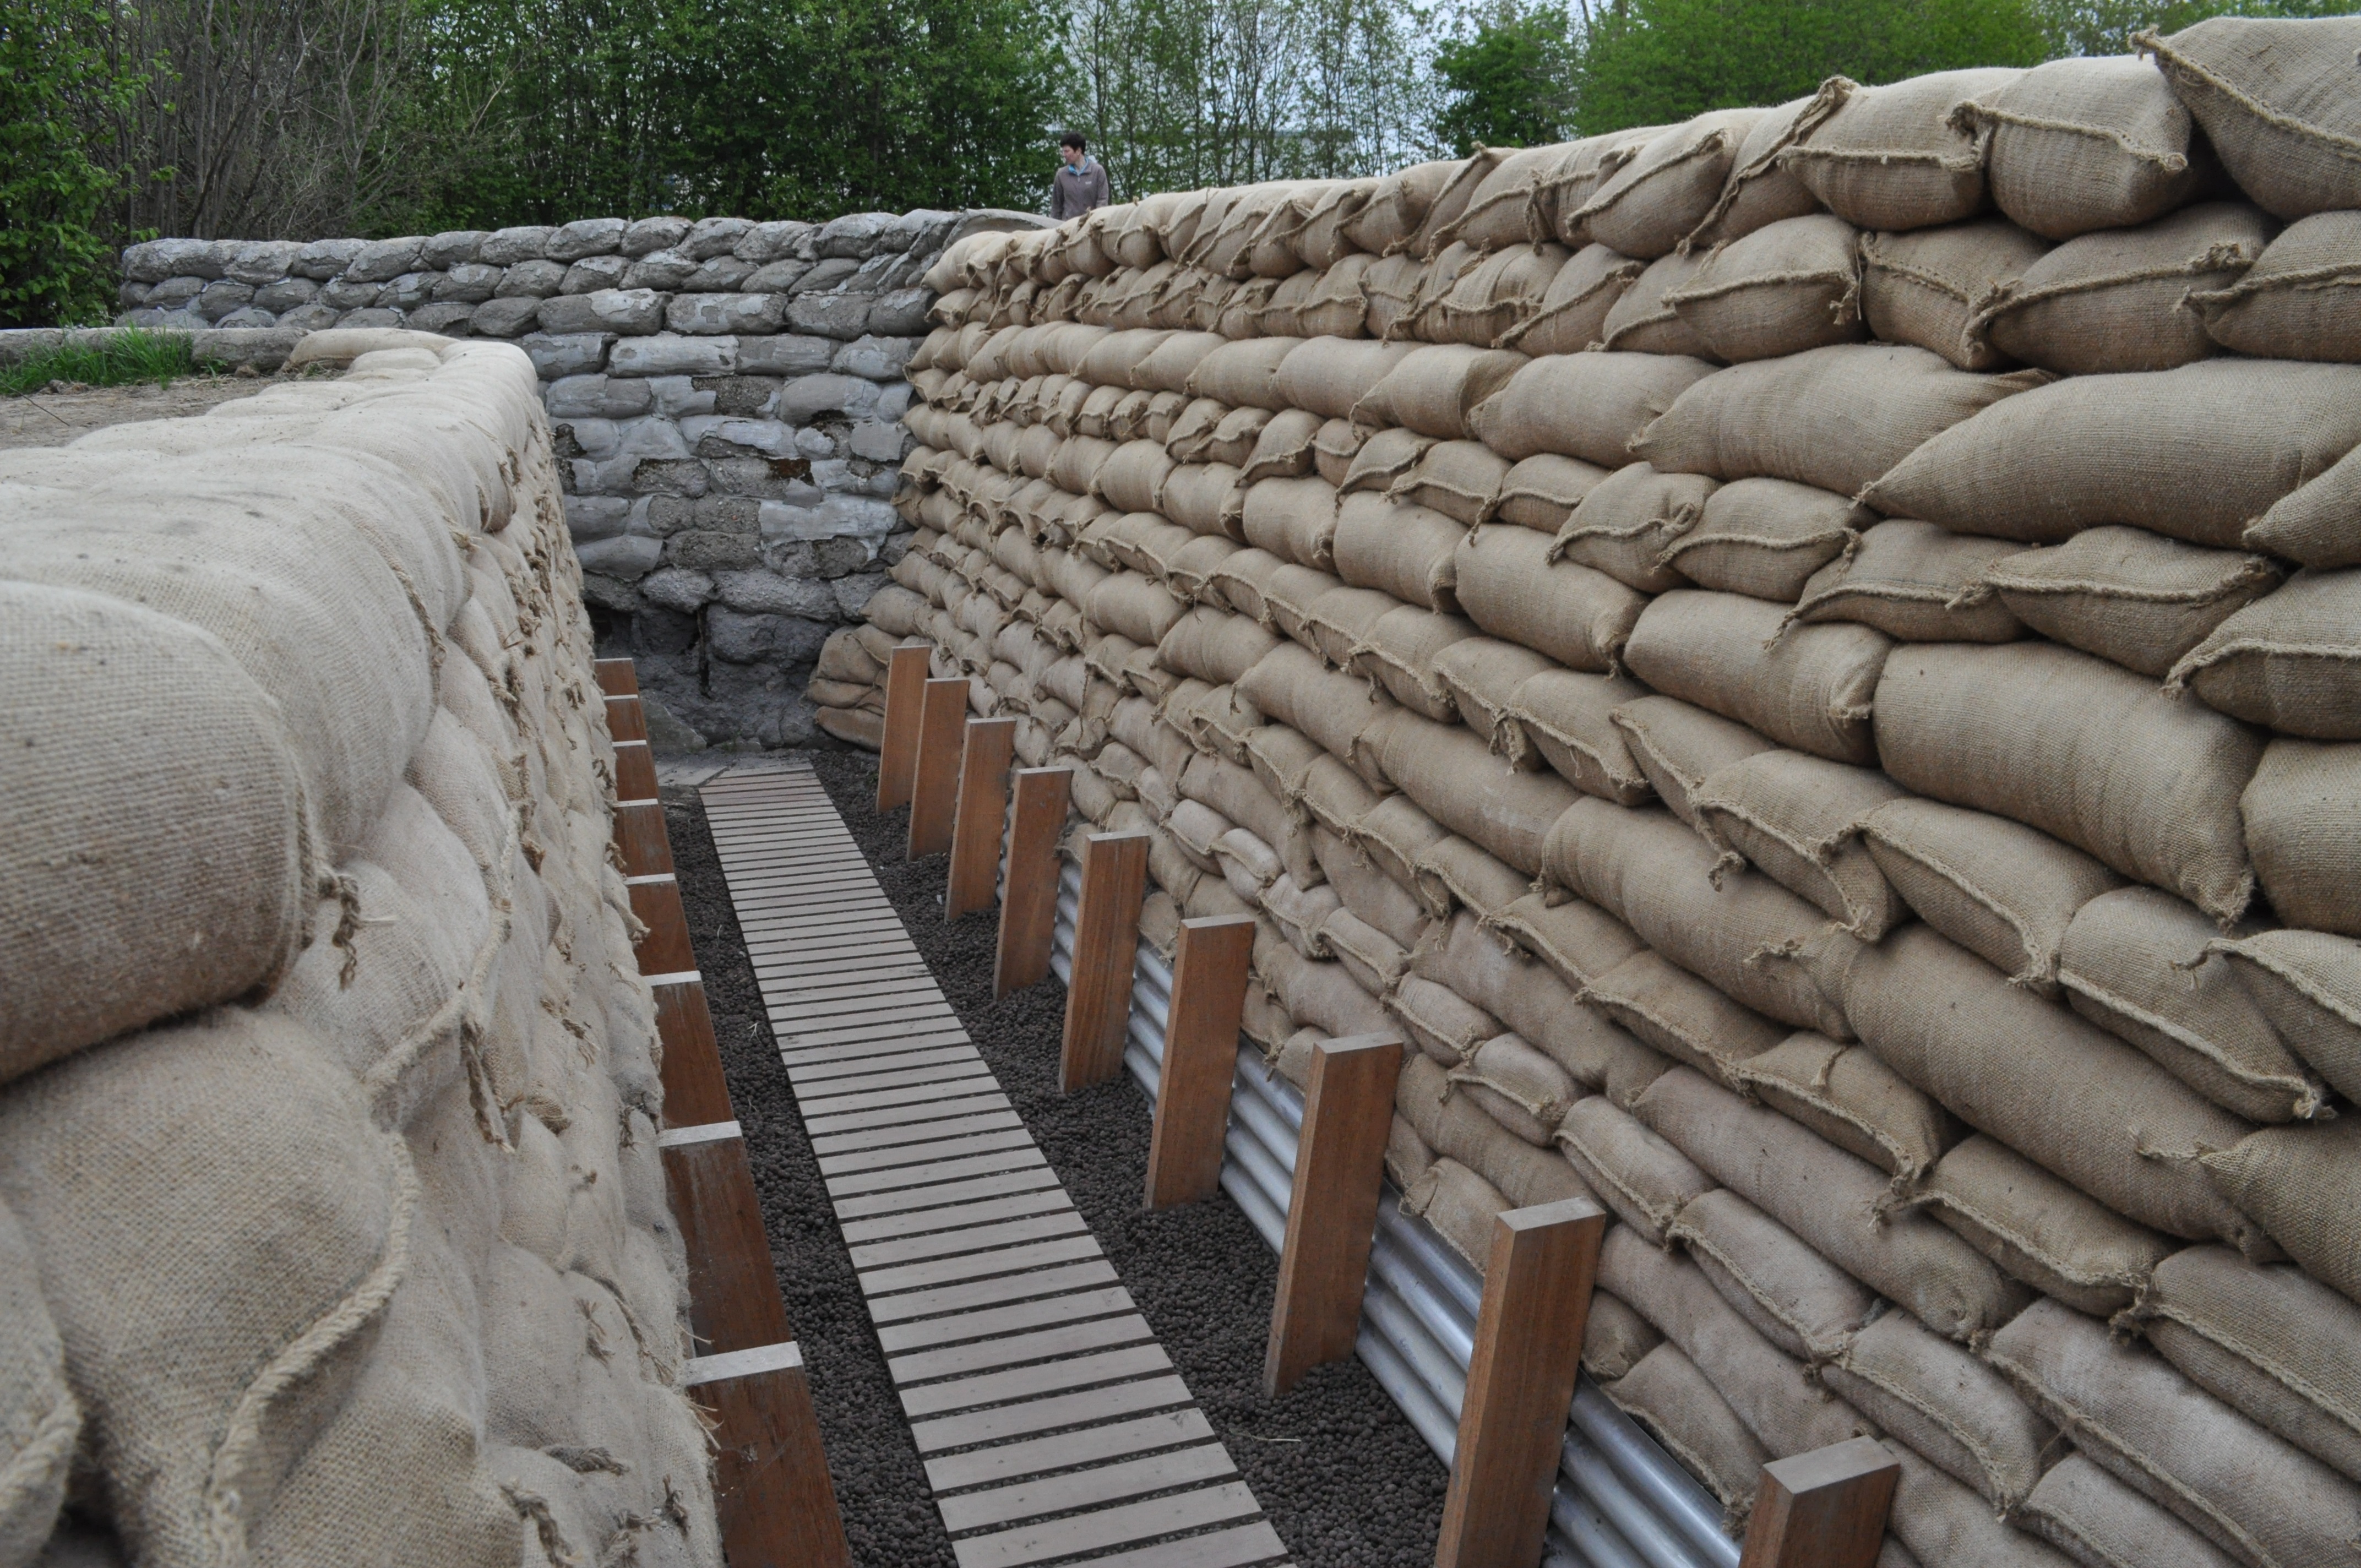
wood, wall, stone wall, material, replica, brickwork, first world war, ieper, walking grave, outdoor structure